Jin Midi

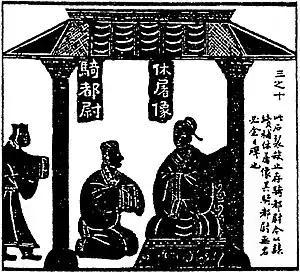
Jin Midi (kneeling) with his mother (seated). Wu Liang shrine, Jiaxiang, Shandong province, China. 2nd century AD. Ink rubbings of stone-carved reliefs as represented in Feng Yunpeng and Feng Yunyuan, "Jinshi suo" (金石索, 1821 edition).

Jin Midi (134 BC – 29 September 86 BC, , courtesy name Wengshu (翁叔), formally Marquess Jing of Du (秺敬侯)), was a Xiongnu Xiutu prince and a general of the Western Han dynasty. He was referred to as a non-Han "barbarian", either with the term "Hu" or "Yidi". He was originally from the Xiutu Kingdom in central Gansu and served as co-regent early in the reign of the Emperor Zhao of Han. He was given the family name "Jin" ("Gold") by Emperor Wu of Han because he worshipped the golden statue of the Xiongnu which Huo Qubing captured in his military campaigns.